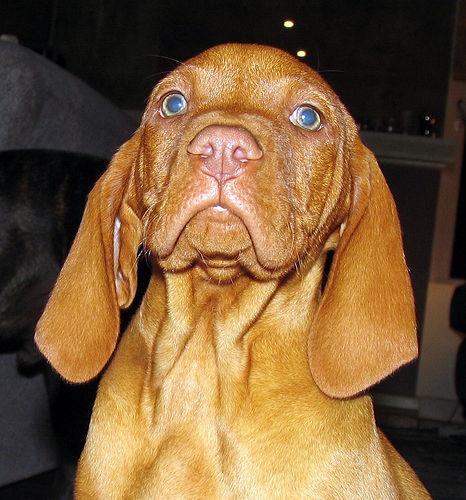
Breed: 210-n000048-vizsla